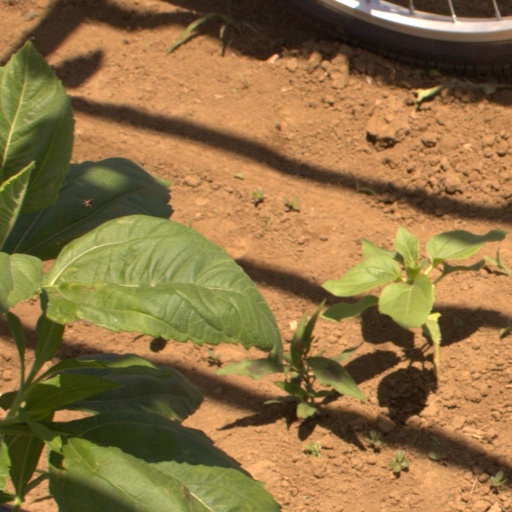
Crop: Jerusalem artichoke